Perth, Scotland

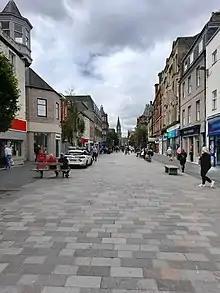
Looking west along Perth's High Street

Christianity is the most common religion in the city. In Census 2011, over half of the population of the council area of Perth and Kinross stated that they belonged to one of the Christian denominations. The most popular denomination is the Church of Scotland, which is organised through the Presbytery of Perth. It has nine churches throughout the city. The largest of these is St John's Kirk, in St John's Place. The second most popular Christian denomination is the Roman Catholic Church, which has three churches in the city organised through the Diocese of Dunkeld. There is also St Mary's Monastery, at Kinnoull on the eastern edge of the city, which is home to a Redemptorist congregation. The Scottish Episcopal Church is organised through the Diocese of St Andrews, Dunkeld and Dunblane and has two churches in the city (St Ninian's Cathedral and Church of St. John the Baptist).